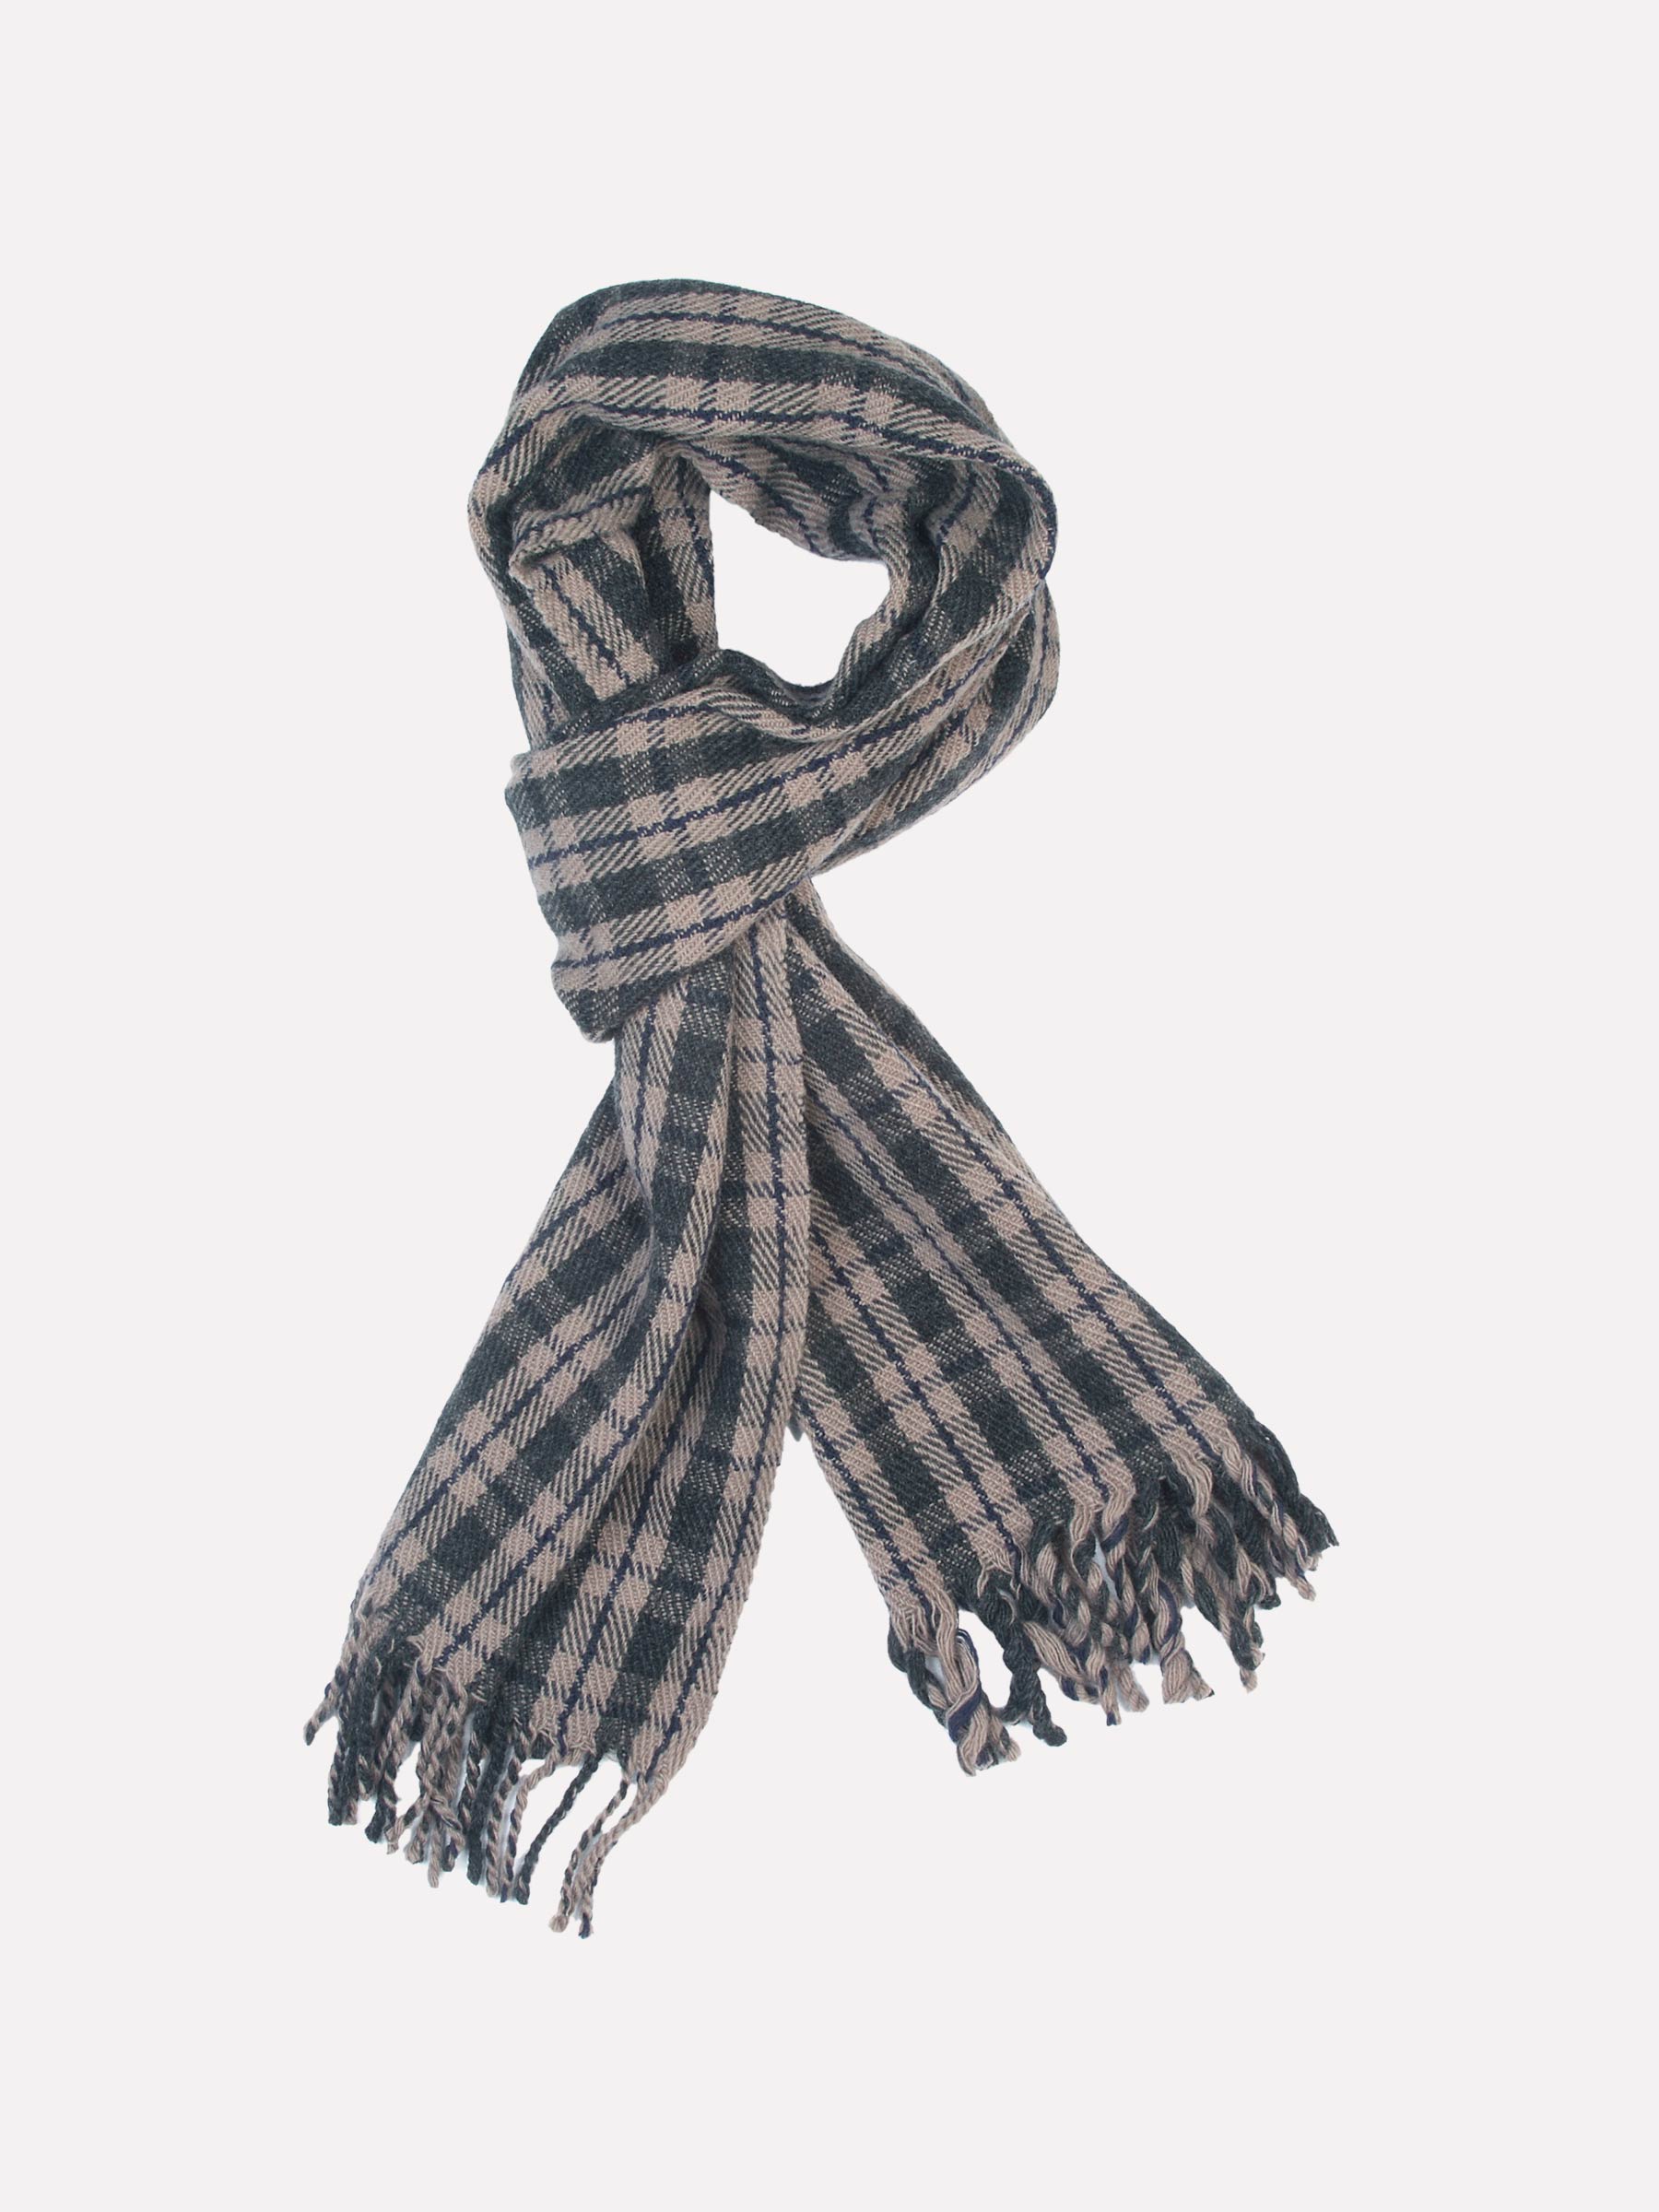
Reid & Taylor Men Check Multi Muffler
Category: Accessories / Mufflers / Mufflers
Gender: Men
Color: Multi
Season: Fall 2011
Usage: Casual